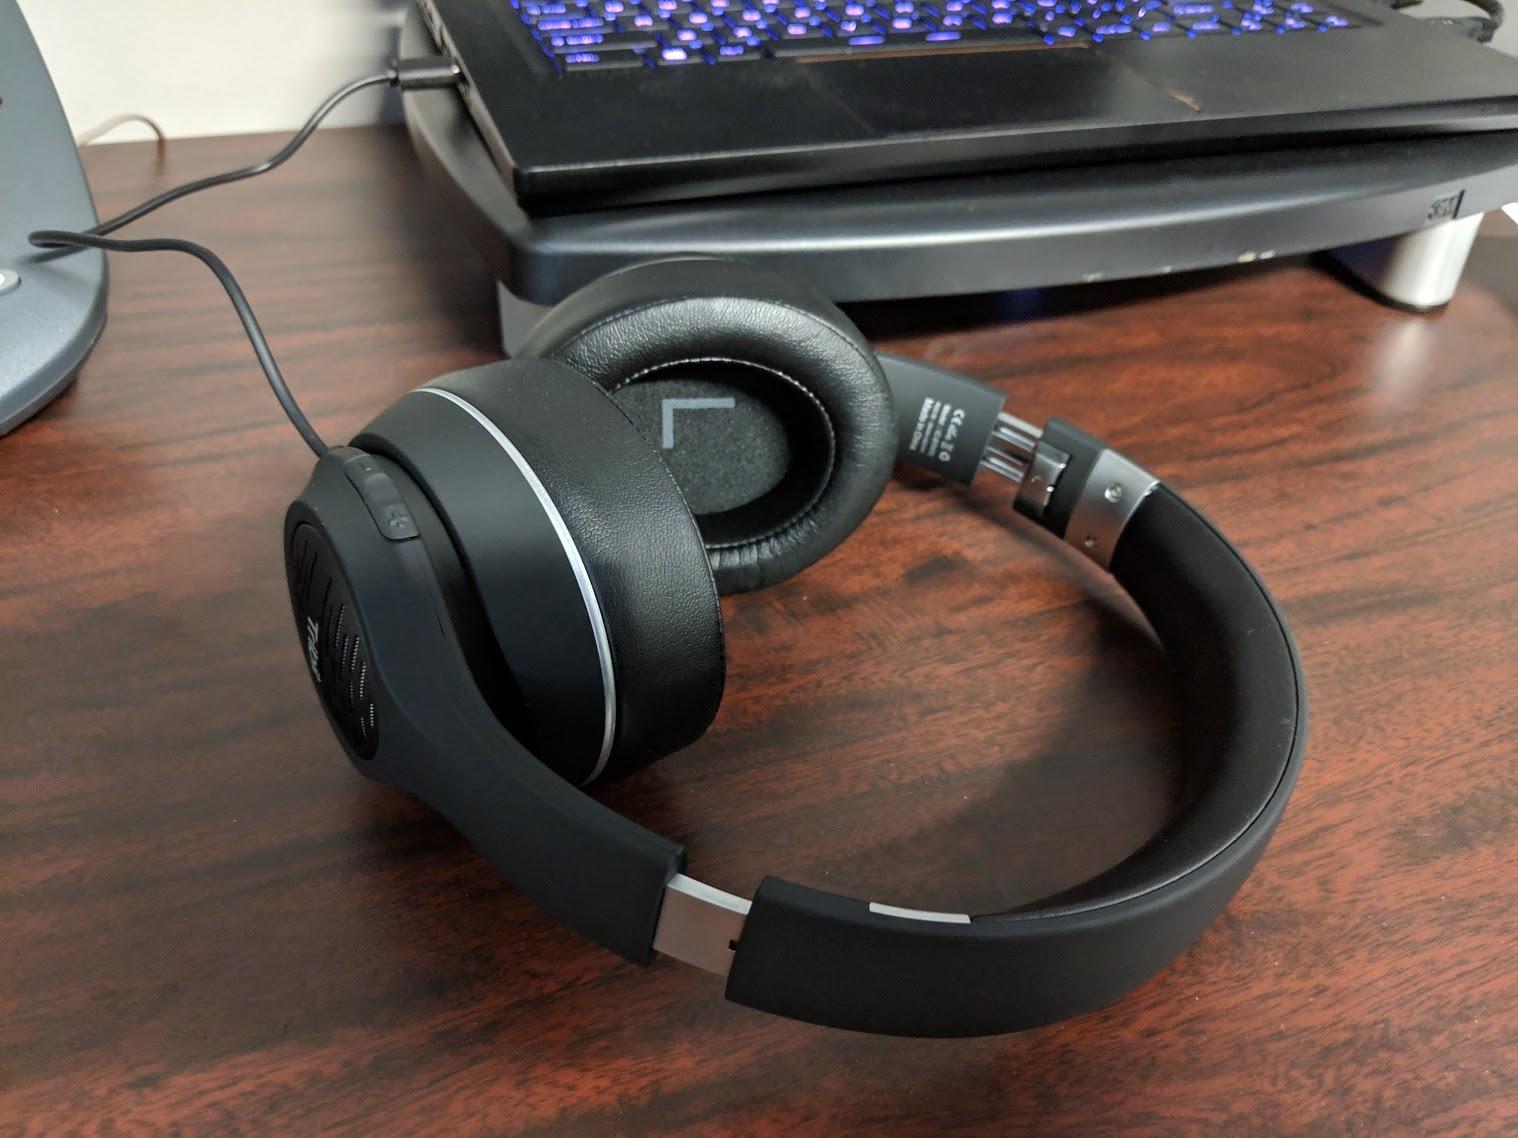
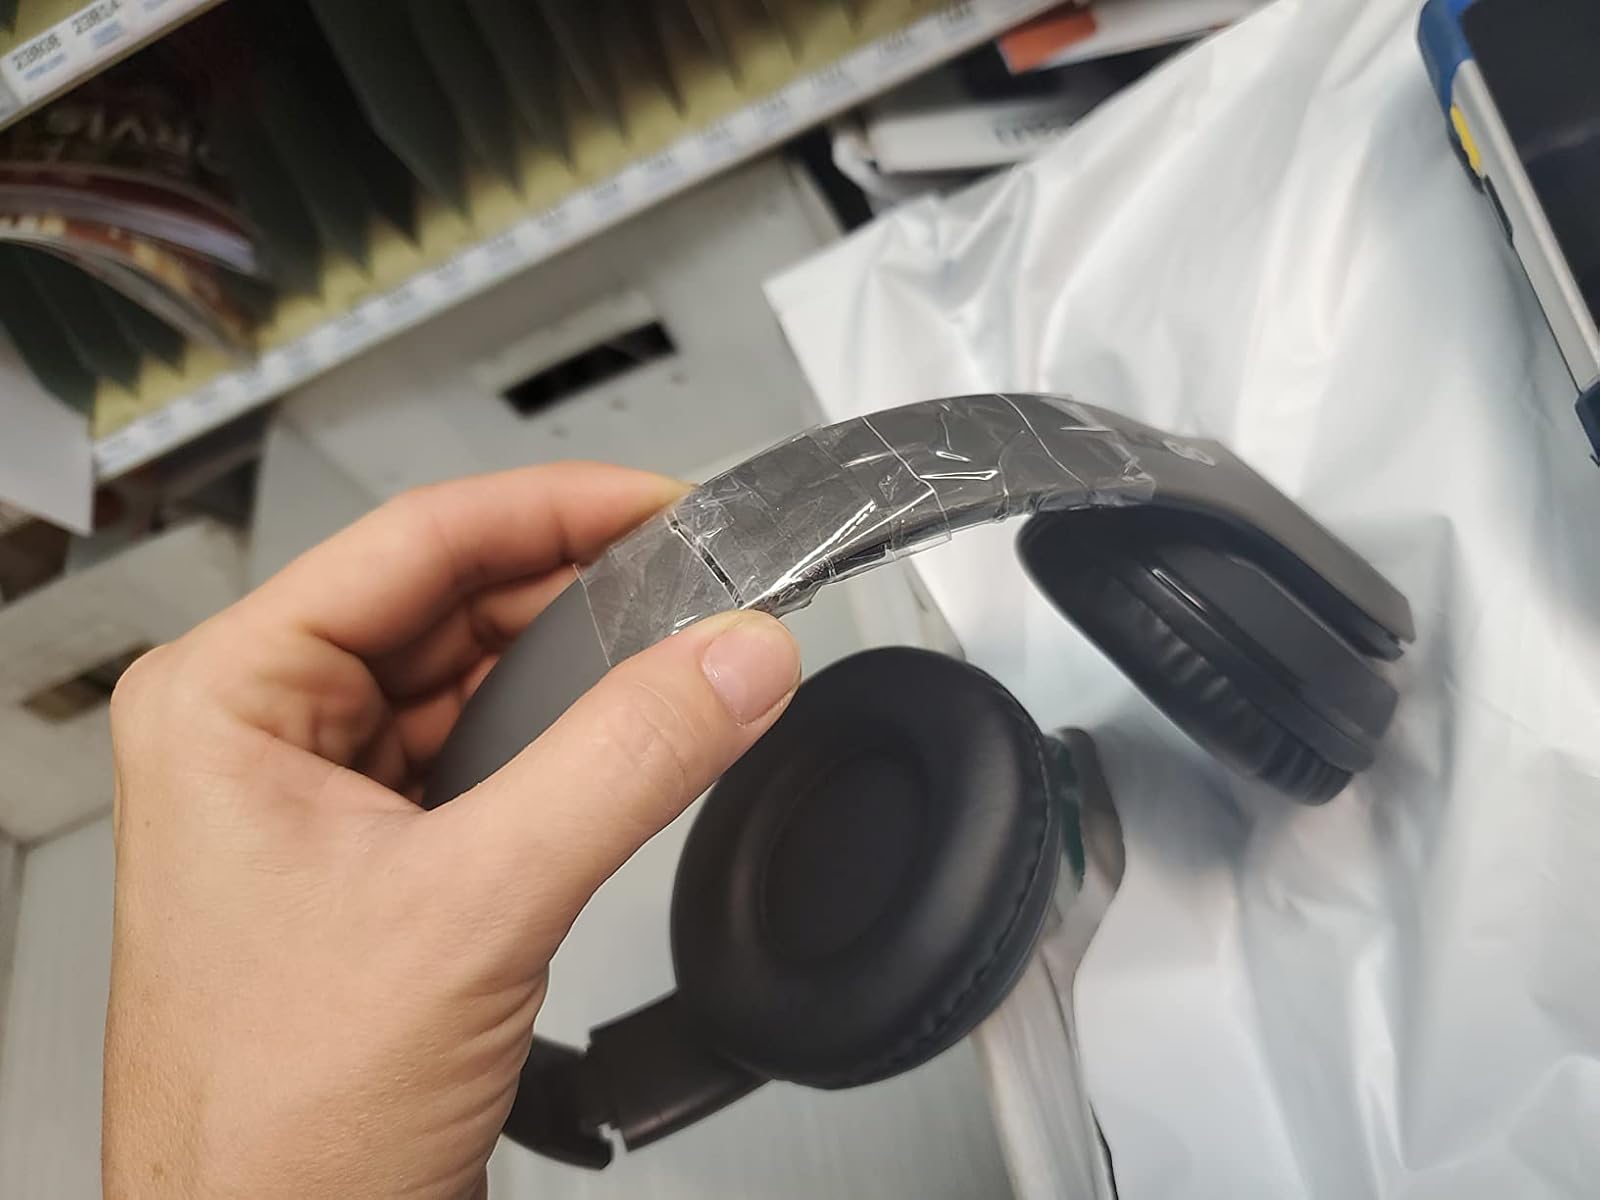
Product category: headphones
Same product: no